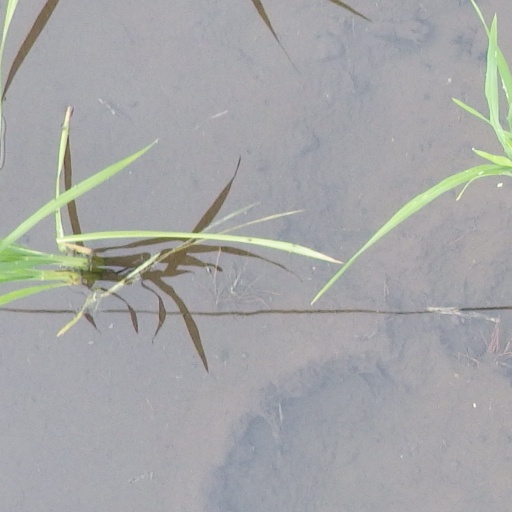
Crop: rice